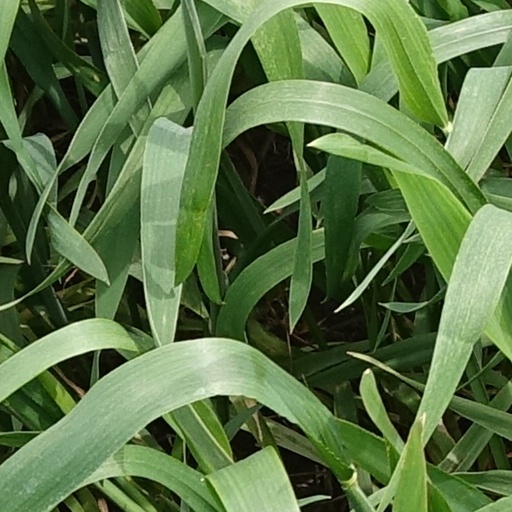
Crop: wheat